Nanjing Forestry University – Xinzhuang station

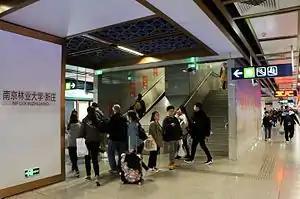

Nanjing Forestry University Xinzhuang station, is a station of Line 3 of the Nanjing Metro. It started operations on 1 April 2015.